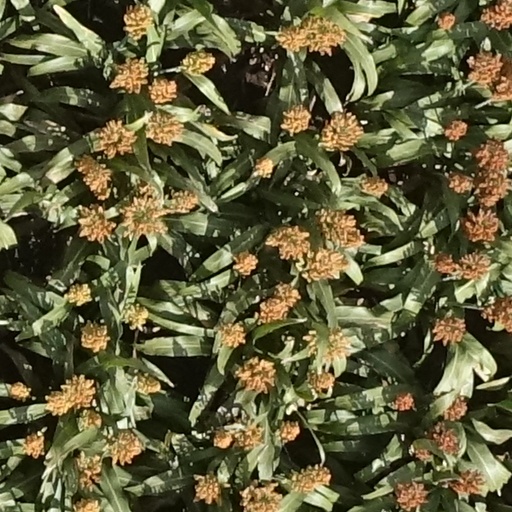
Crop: sorghum